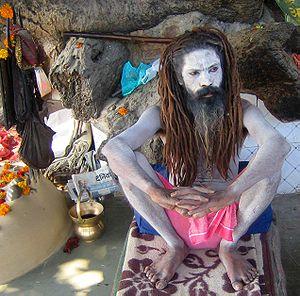
Kamandalu est le nom sanskrit du pot à eau, souvent à bec verseur, utilisé par les chercheurs spirituels en Inde. Brahma, un des dieux de la Trimurti, porte ce pot.